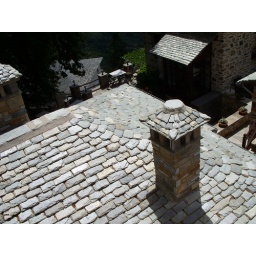
Greece: Native stone roof in mountain village of Makrinitsa in the Pelio